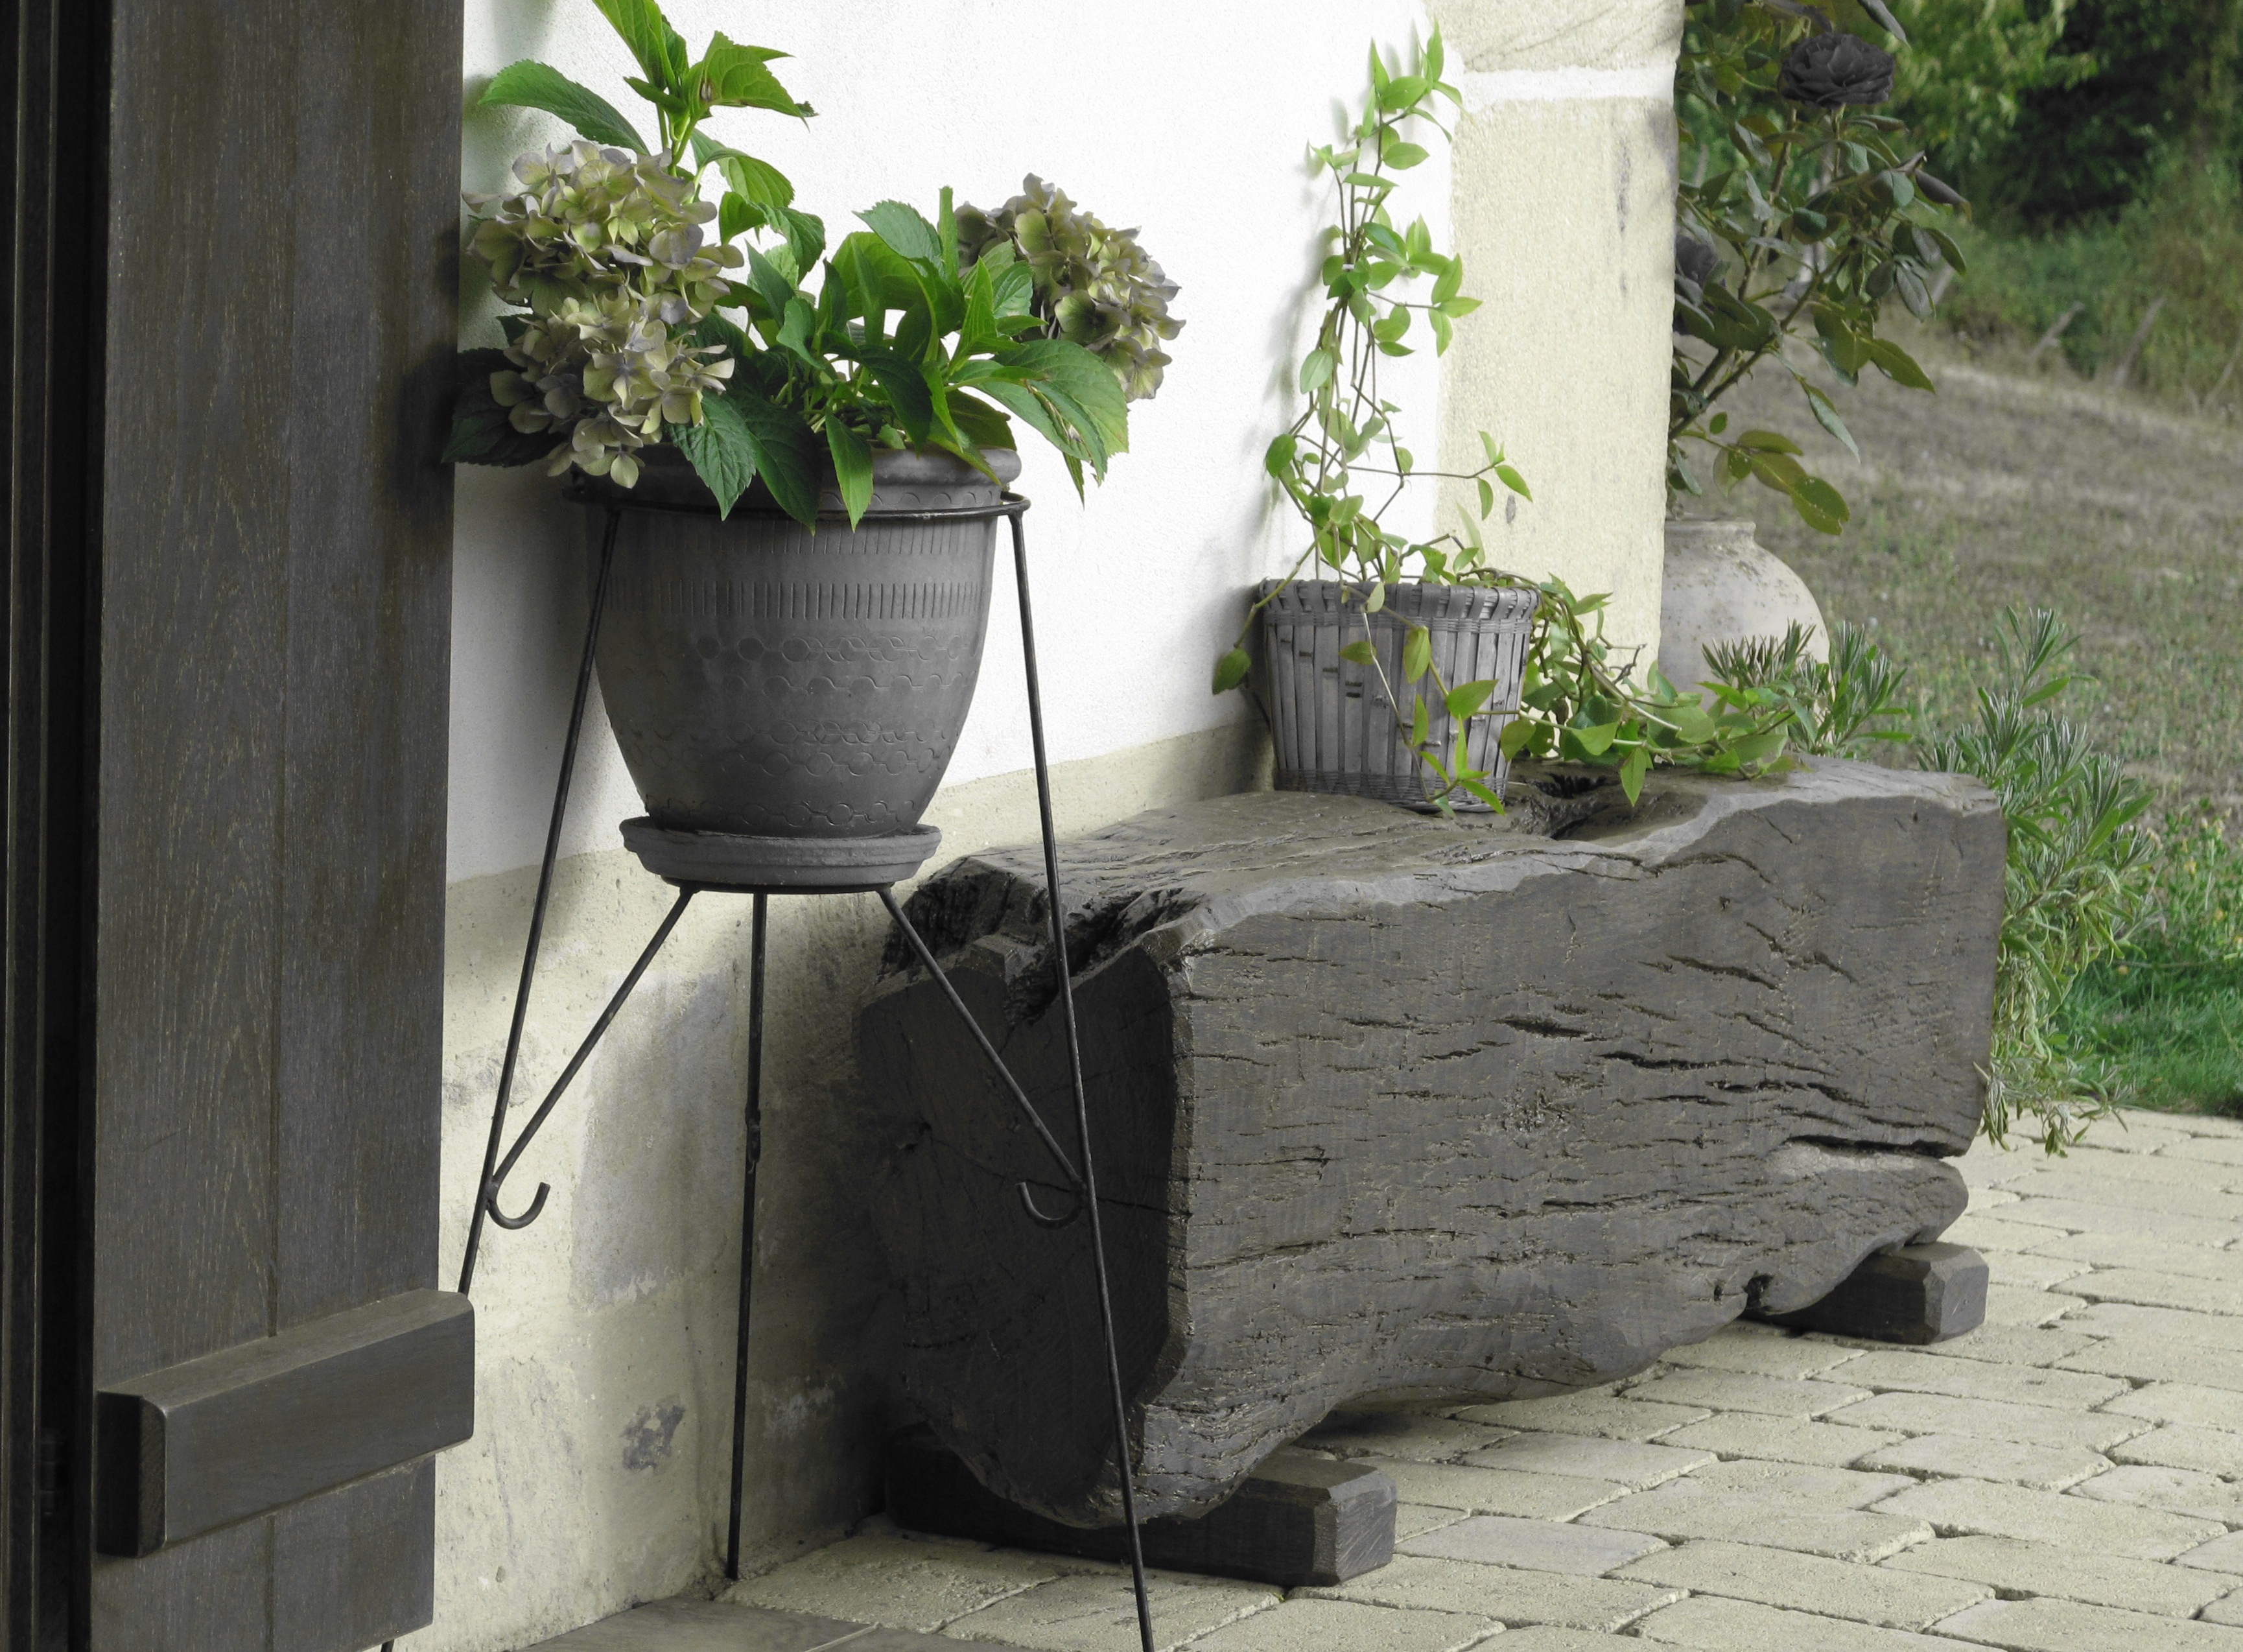
wood, trunk, home, wall, green, contrast, furniture, flowers, grey, flowerpot